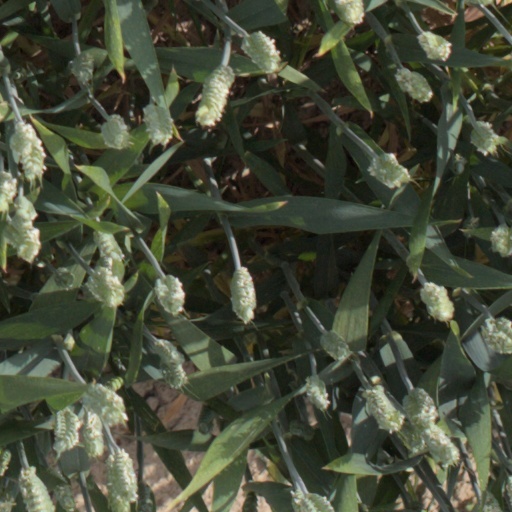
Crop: wheat